Santander Cathedral

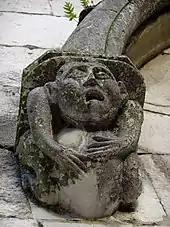
Outside statues in the Cathedral of Santander

The cathedral is a historical monumental complex built between the end of the 12th century and the 14th century on top of the former Santander Abbey also known as the "Abbey of the Holy Bodies" ("Abadía de los Cuerpos Santos"), an old monastery dedicated to Saints Emeterius and Celedonius.